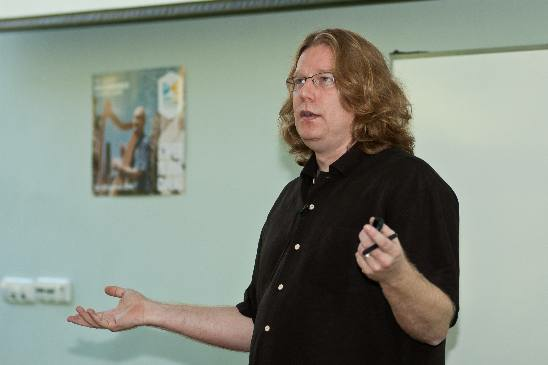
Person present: No